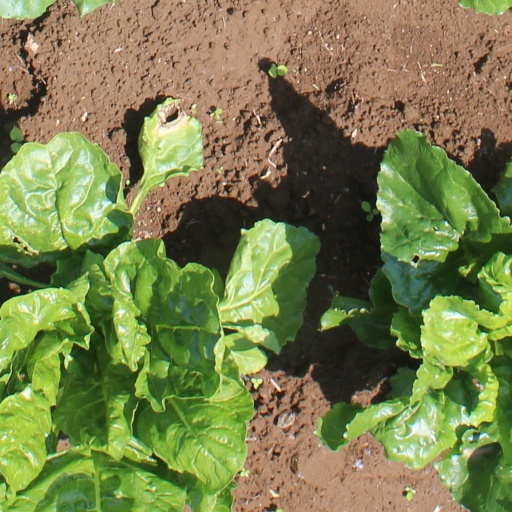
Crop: sugar beet